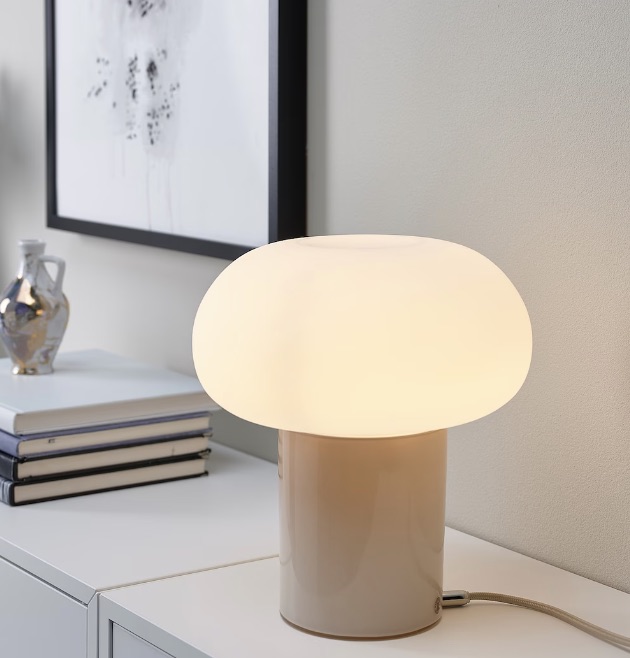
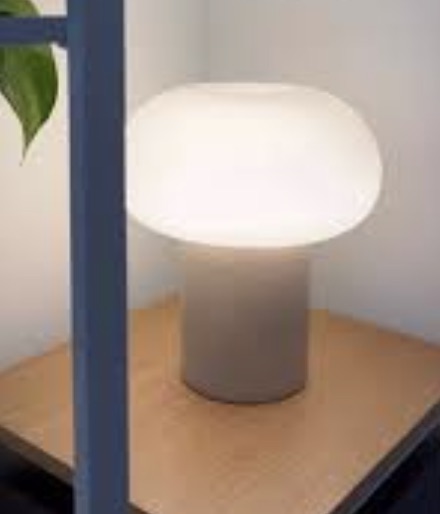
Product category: misc
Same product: yes